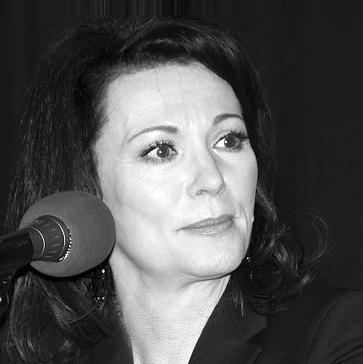
Age: 56